Maisoncelle-Saint-Pierre

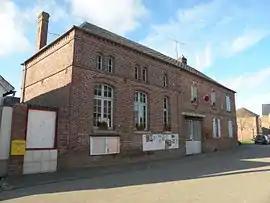
The town hall in Maisoncelle-Saint-Pierre

Maisoncelle-Saint-Pierre is a commune in the Oise department in northern France.